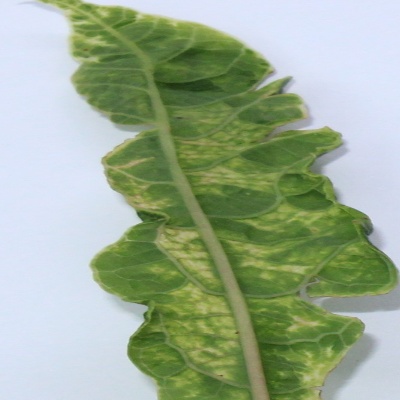
Crop: Cassava
Condition: mosaic